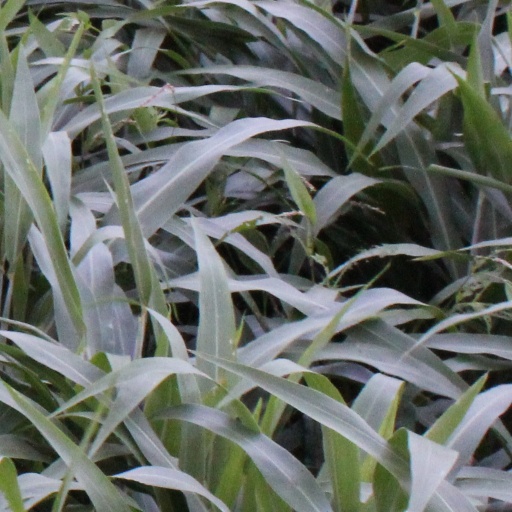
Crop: sorghum